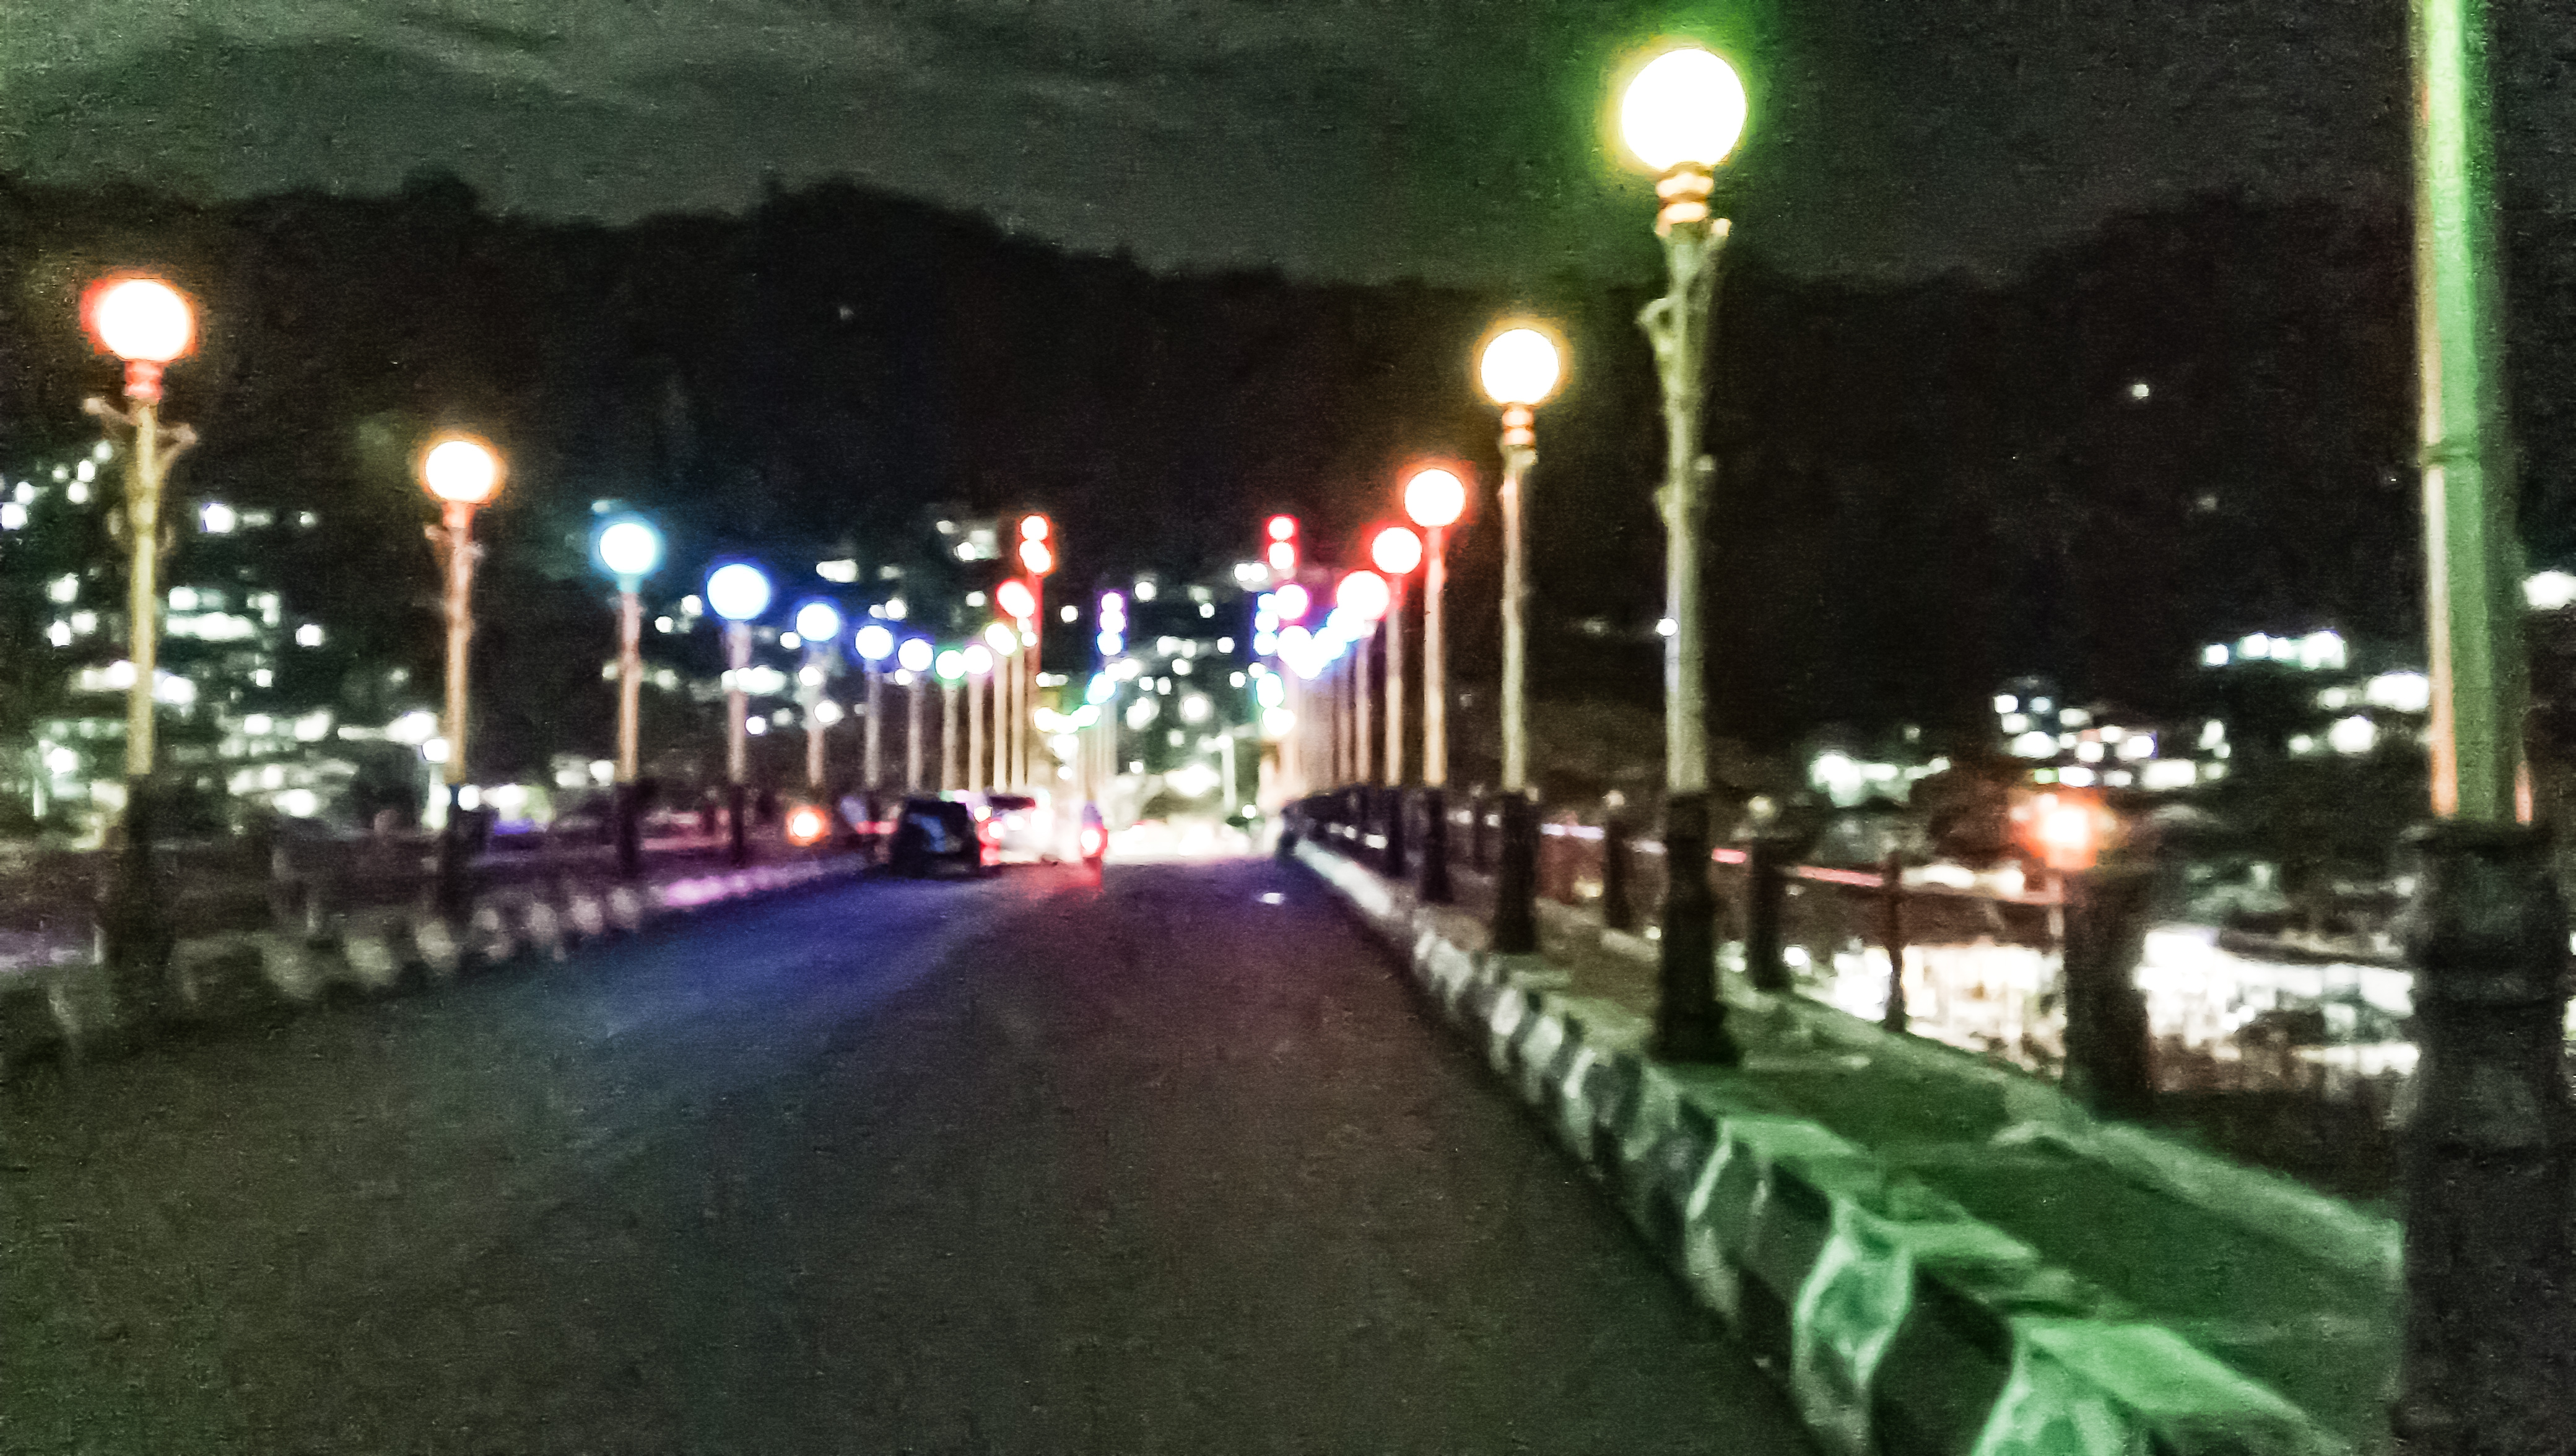
bridge, city, urban, night, view, cityscape, architecture, downtown, sky, new, landmark, travel, road, building, evening, light, twilight, sunset, river, tourism, scene, skyscraper, dusk, street, blue, tower, illuminated, water, highway, traffic, modern, scenic, nyc, panorama, landscape, reflection, background, abstract, transportation, way, business, buildings, famous, harbor, street light, automotive lighting, road surface, infrastructure, lighting, asphalt, electricity, tree, thoroughfare, public space, midnight, Security lighting, metropolitan area, plant, sidewalk, darkness, event, walkway, light fixture, lane, landscape lighting, arch, christmas decoration, pedestrian, interior design, headlamp, luxury vehicle, holiday, winter, transport, christmas lights